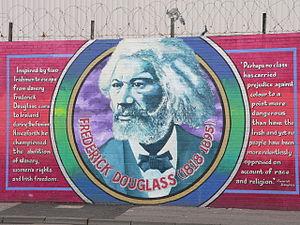
Frederick Douglass, né Frederick Augustus Washington Bailey en 1817 ou 1818, et mort le 20 février 1895 à Washington, est un orateur, abolitionniste, éditeur et fonctionnaire américain. Né esclave, il réussit à s'instruire et s'enfuir. Communicateur éloquent, il devient agent de la Massachusetts Anti-Slavery Society, et écrit son autobiographie : La Vie de Frederick Douglass, un esclave américain, écrite par lui-même. La célébrité met sa liberté illégale dans les États non esclavagistes du Nord en danger et il se réfugie en Europe, où ses nouveaux amis obtiennent sa manumission, et éventuellement un financement pour qu'il fonde le journal The North Star à son retour.